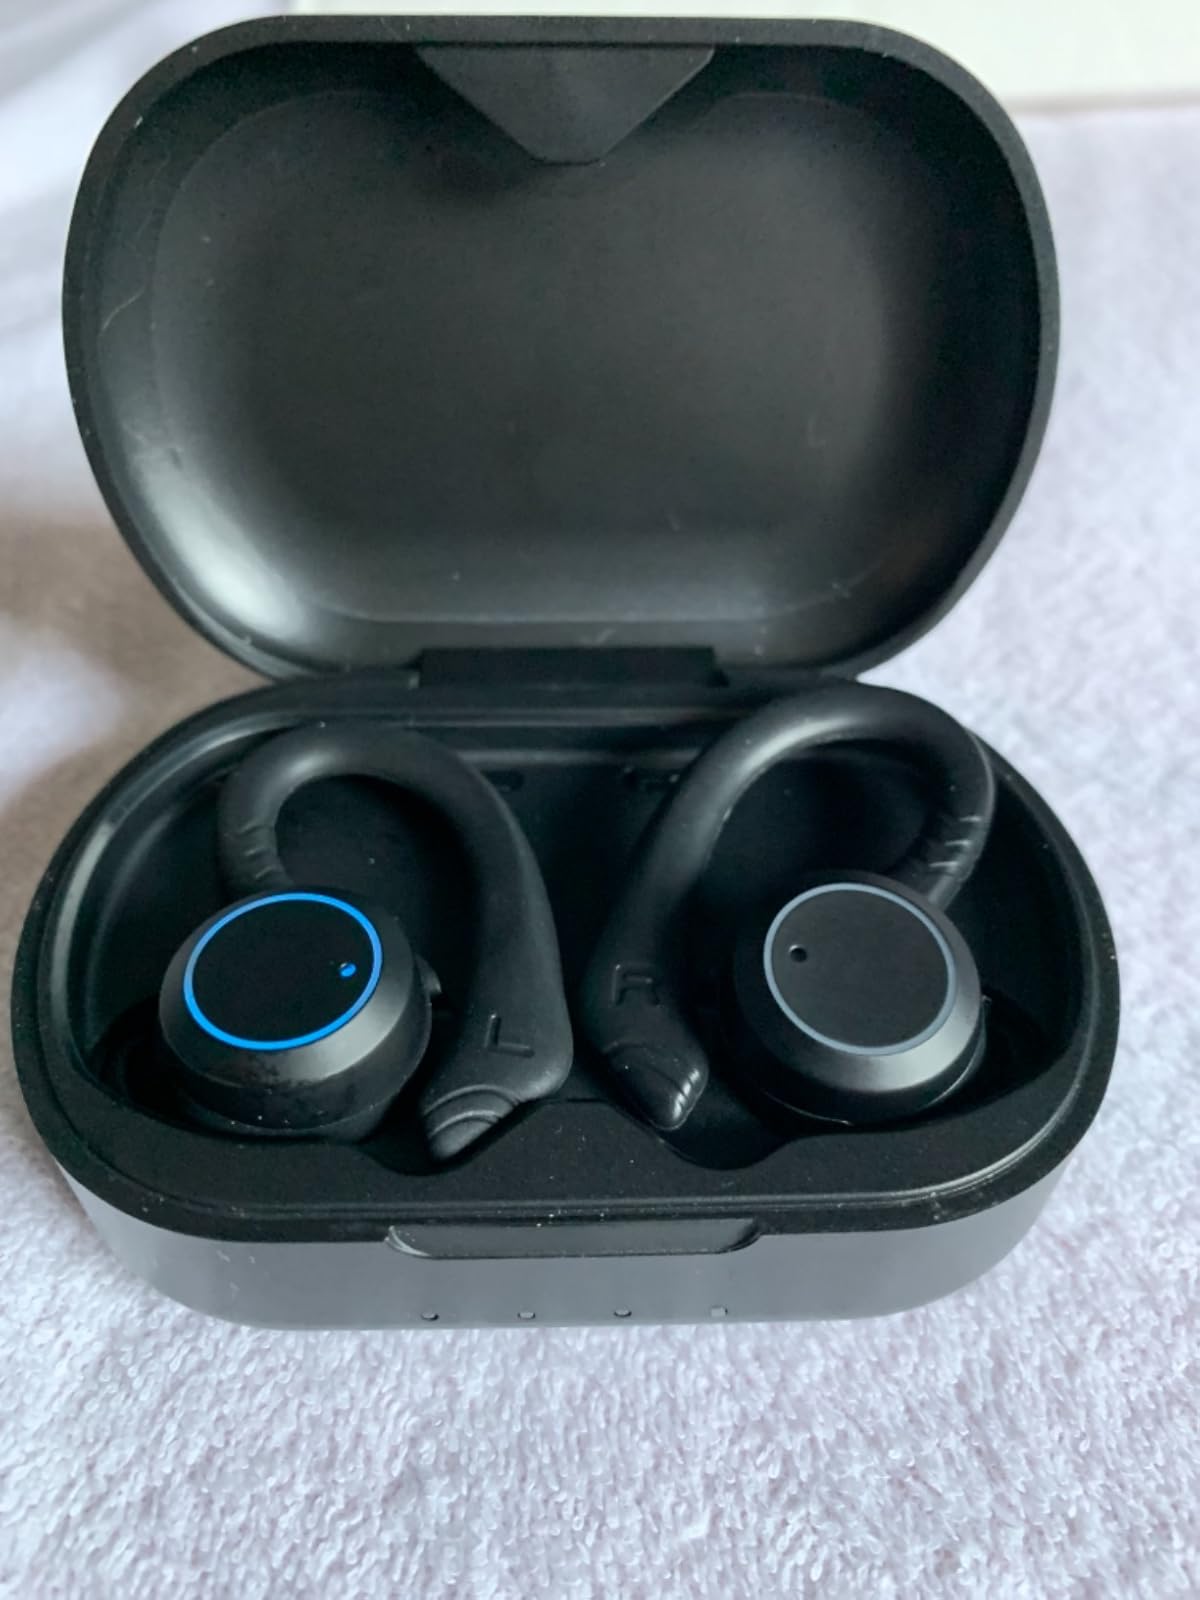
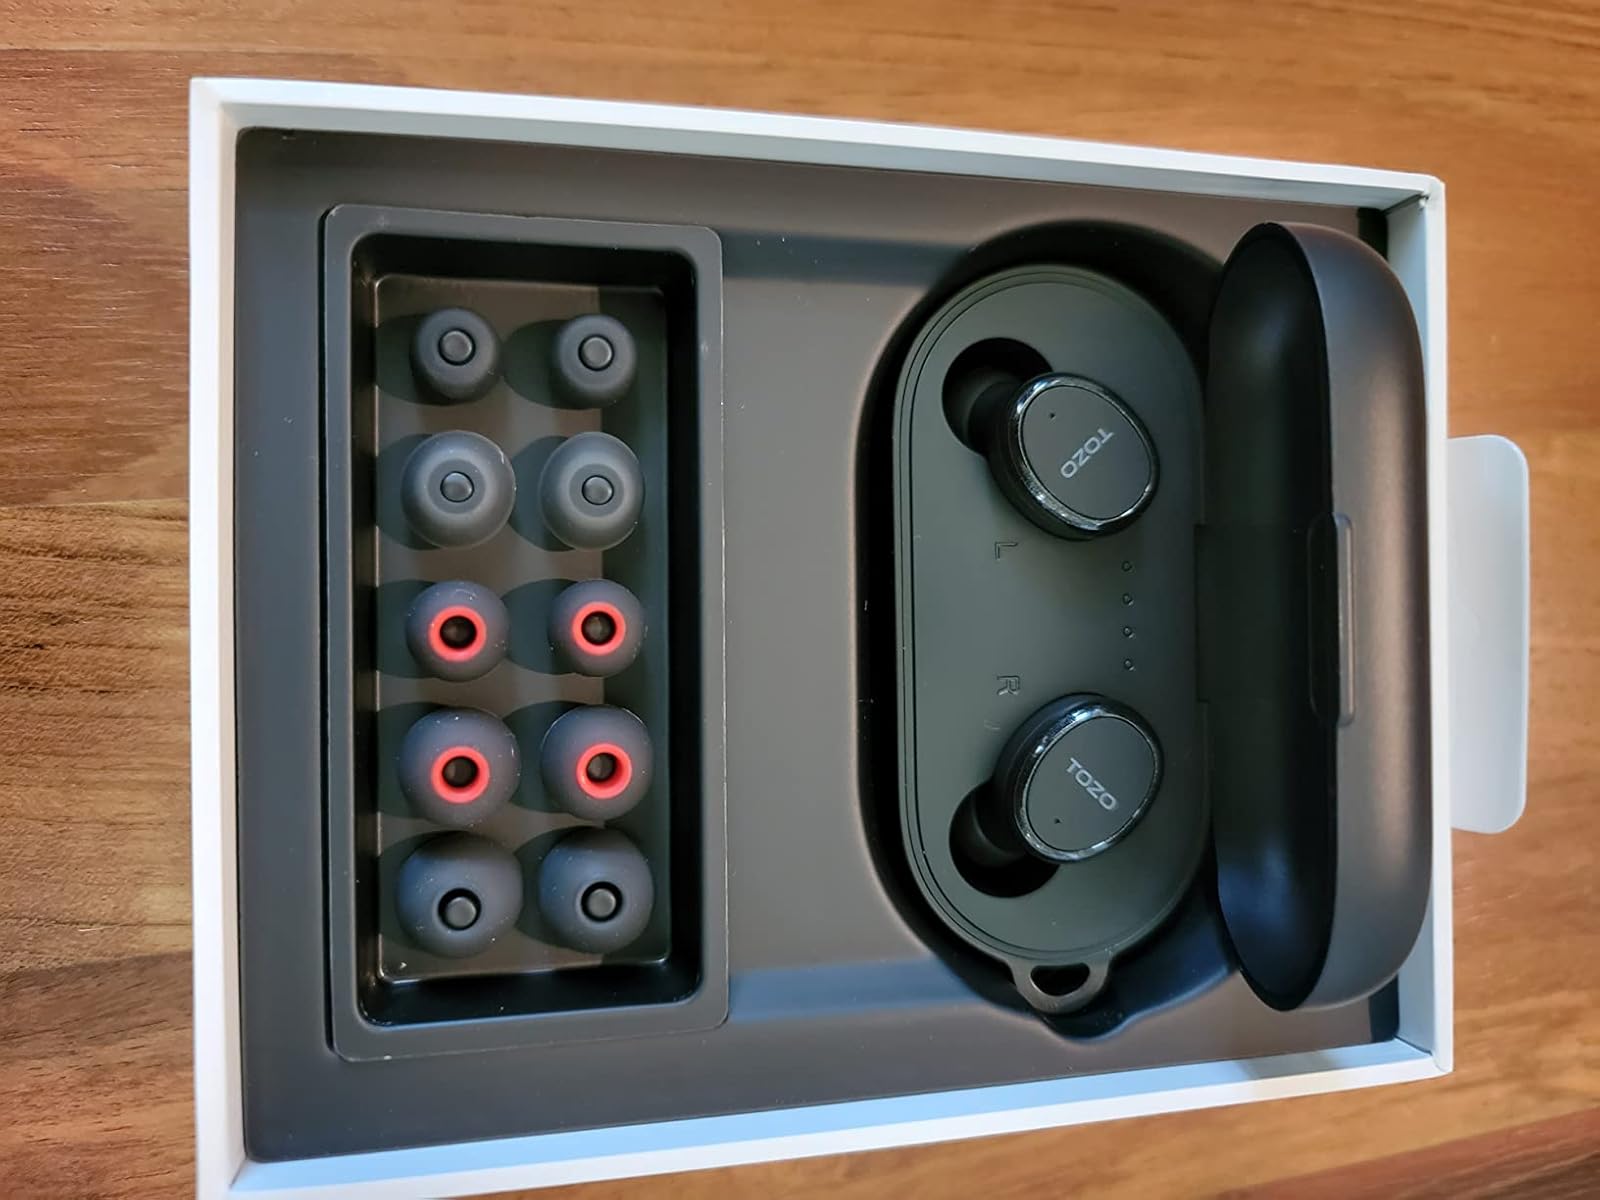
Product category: earbuds
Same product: no